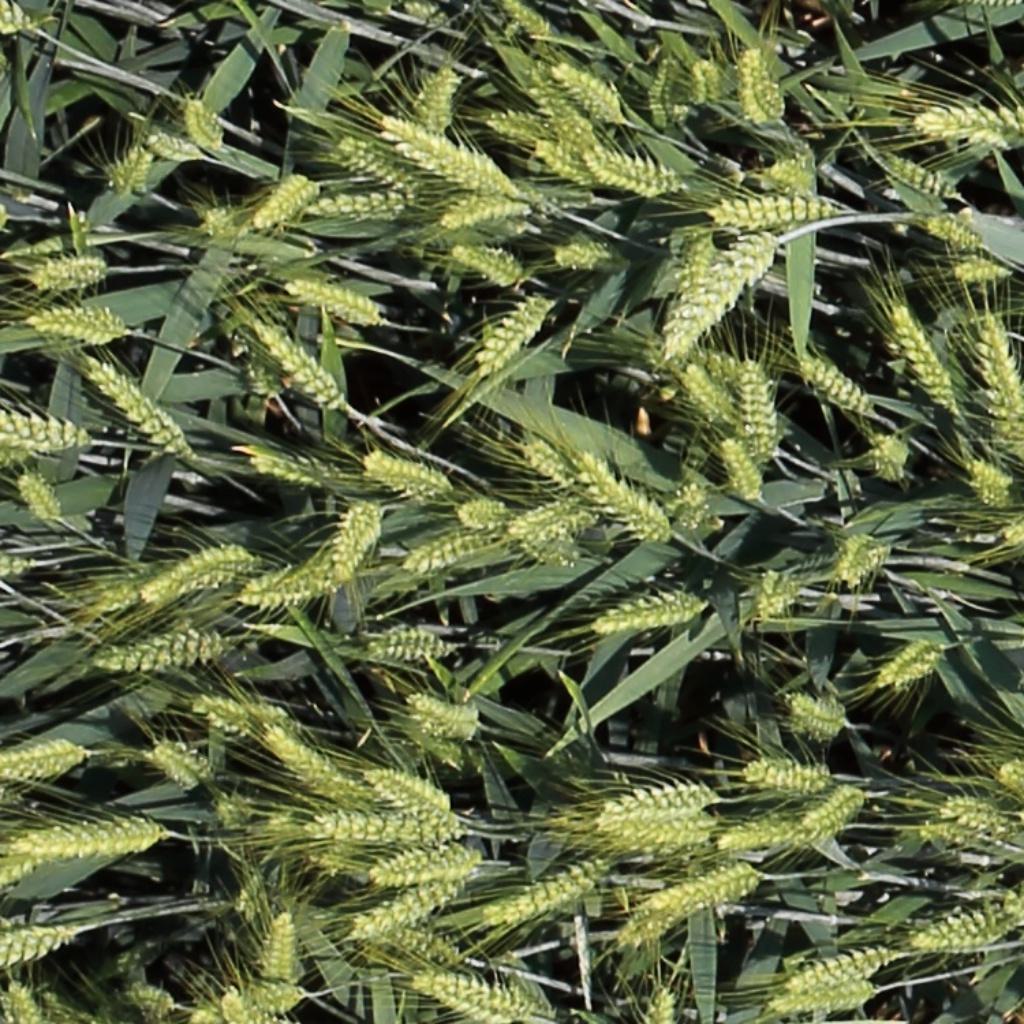
Country: Switzerland
Location: Usask
Wheat development stage: Filling